Chanderi fort

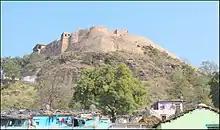
A view of Chanderi Fort

Chanderi Fort located at Chanderi in Ashoknagar District of Madhya Pradesh state in India is situated at a distance of 127 km from Shivpuri and 37 km from Lalitpur and about 45 km from Esagarh and 38 km from Mungoali It is located on a hill southwest of the Betwa River. Chanderi is surrounded by hills, lakes and forests and there are several monuments. Chanderi finds mention in Mahabharata. Shishupal was the king of Mahabharata period.